Kamla Nehru Prani Sangrahalay

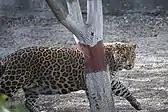
Indian Leopard at Indore Zoo

To boost the number of visitors, Indore Zoo has opened Snake House in November 2019. The idea behind constructing a separate snake house was to provide visitors an opportunity to see and differentiate among various species of snakes under one roof.